Hatchback

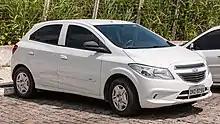
Chevrolet Onix

The first Soviet hatchback was the rear-wheel drive IZh 2125 Kombi, which entered production in 1973. This was followed only in the 1980s by the front-wheel drive Lada Samara in 1984, the Moskvitch 2141/Aleko in 1986, and ZAZ Tavria in 1987.